Longnor, Shropshire

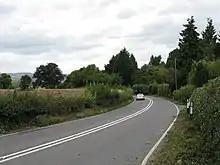
A49 Near North Lodge, to the North of Longnor

In 1870–1872, John Marius Wilson's Imperial Gazetteer of England and Wales described Longnor like this: